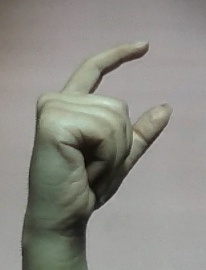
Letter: dal